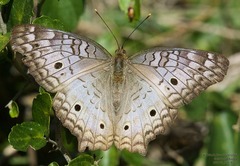
Scientific name: Anartia jatrophae
Common name: White peacock
Family: Nymphalidae
Order: Lepidoptera
Pollinator type: Primary pollinator
Habitat: Gardens, parks, and open areas
Geographic range: Southern United States to Argentina
Conservation status: Least Concern